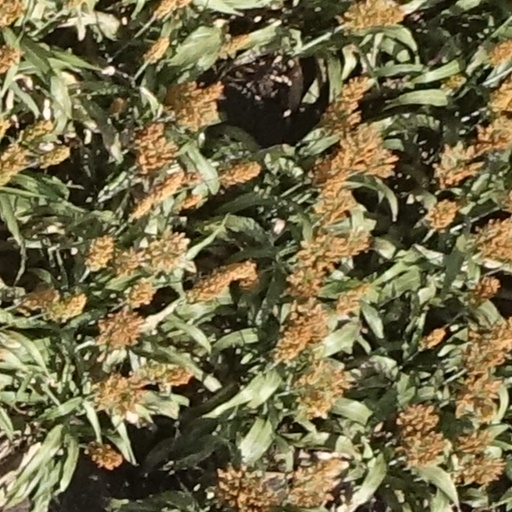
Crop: sorghum